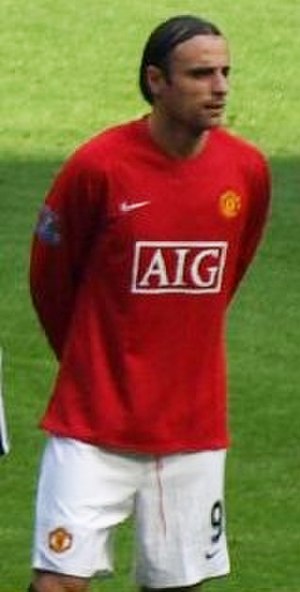
Dimitar Berbatov / Klubkarriere / Manchester United
Berbatov i Manchester United's røde og hvide farver.
Dimitar Ivanov Berbatov er en bulgarsk fodboldspiller. Gennem karrieren har han spillet for blandt andet Bayer Leverkusen, Tottenham, Manchester United og Fulham. Han er fire gange blevet kåret til årets fodboldspiller i Bulgarien.